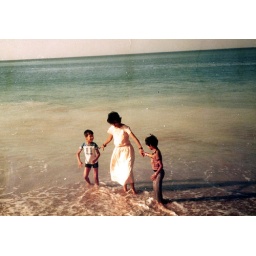
Tina and I with mom in Porbandar. our house in the coast guard base was just off the beach.... idyllic living!